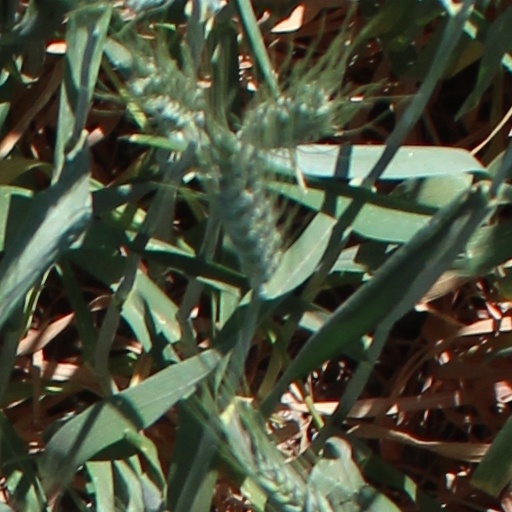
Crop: wheat